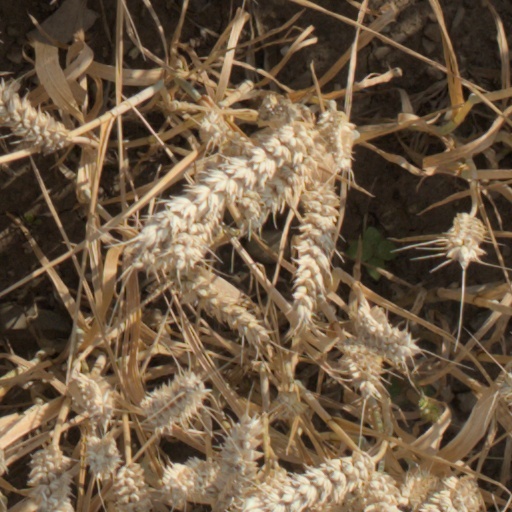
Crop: wheat